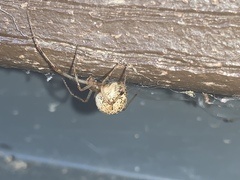
Species: Parasteatoda_tepidariorum